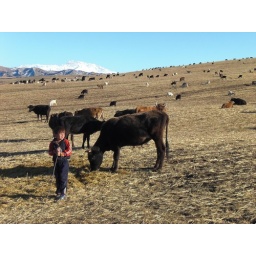
Published in Farming Matters 26.1 - Going for more animals - page 36-37. Photo by Willem van Weperen, Tajikistan.